Gen. William Mitchell House

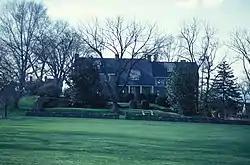

The Gen. William Mitchell House, also known as Boxwood or the Gen. Billy Mitchell House was the country estate and home of General Billy Mitchell (1879–1936) during the last ten years of his life, from 1926 through 1936. Mitchell was an American general who is regarded as the father of the U.S. Air Force. He is regarded as one of the most famous and most controversial figures in American airpower history. The house was declared a National Historic Landmark in 1976. It is located about .5 mile south of Middleburg on Virginia Route 626, straddling the county lines of Fauquier and Loudoun Counties. Part of the estate is now home to Boxwood Estate Winery.